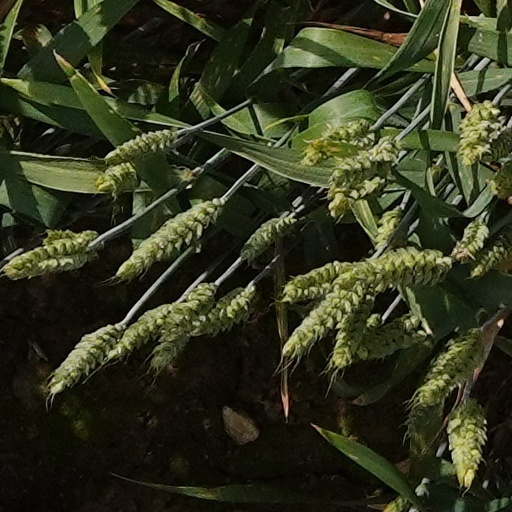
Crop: wheat